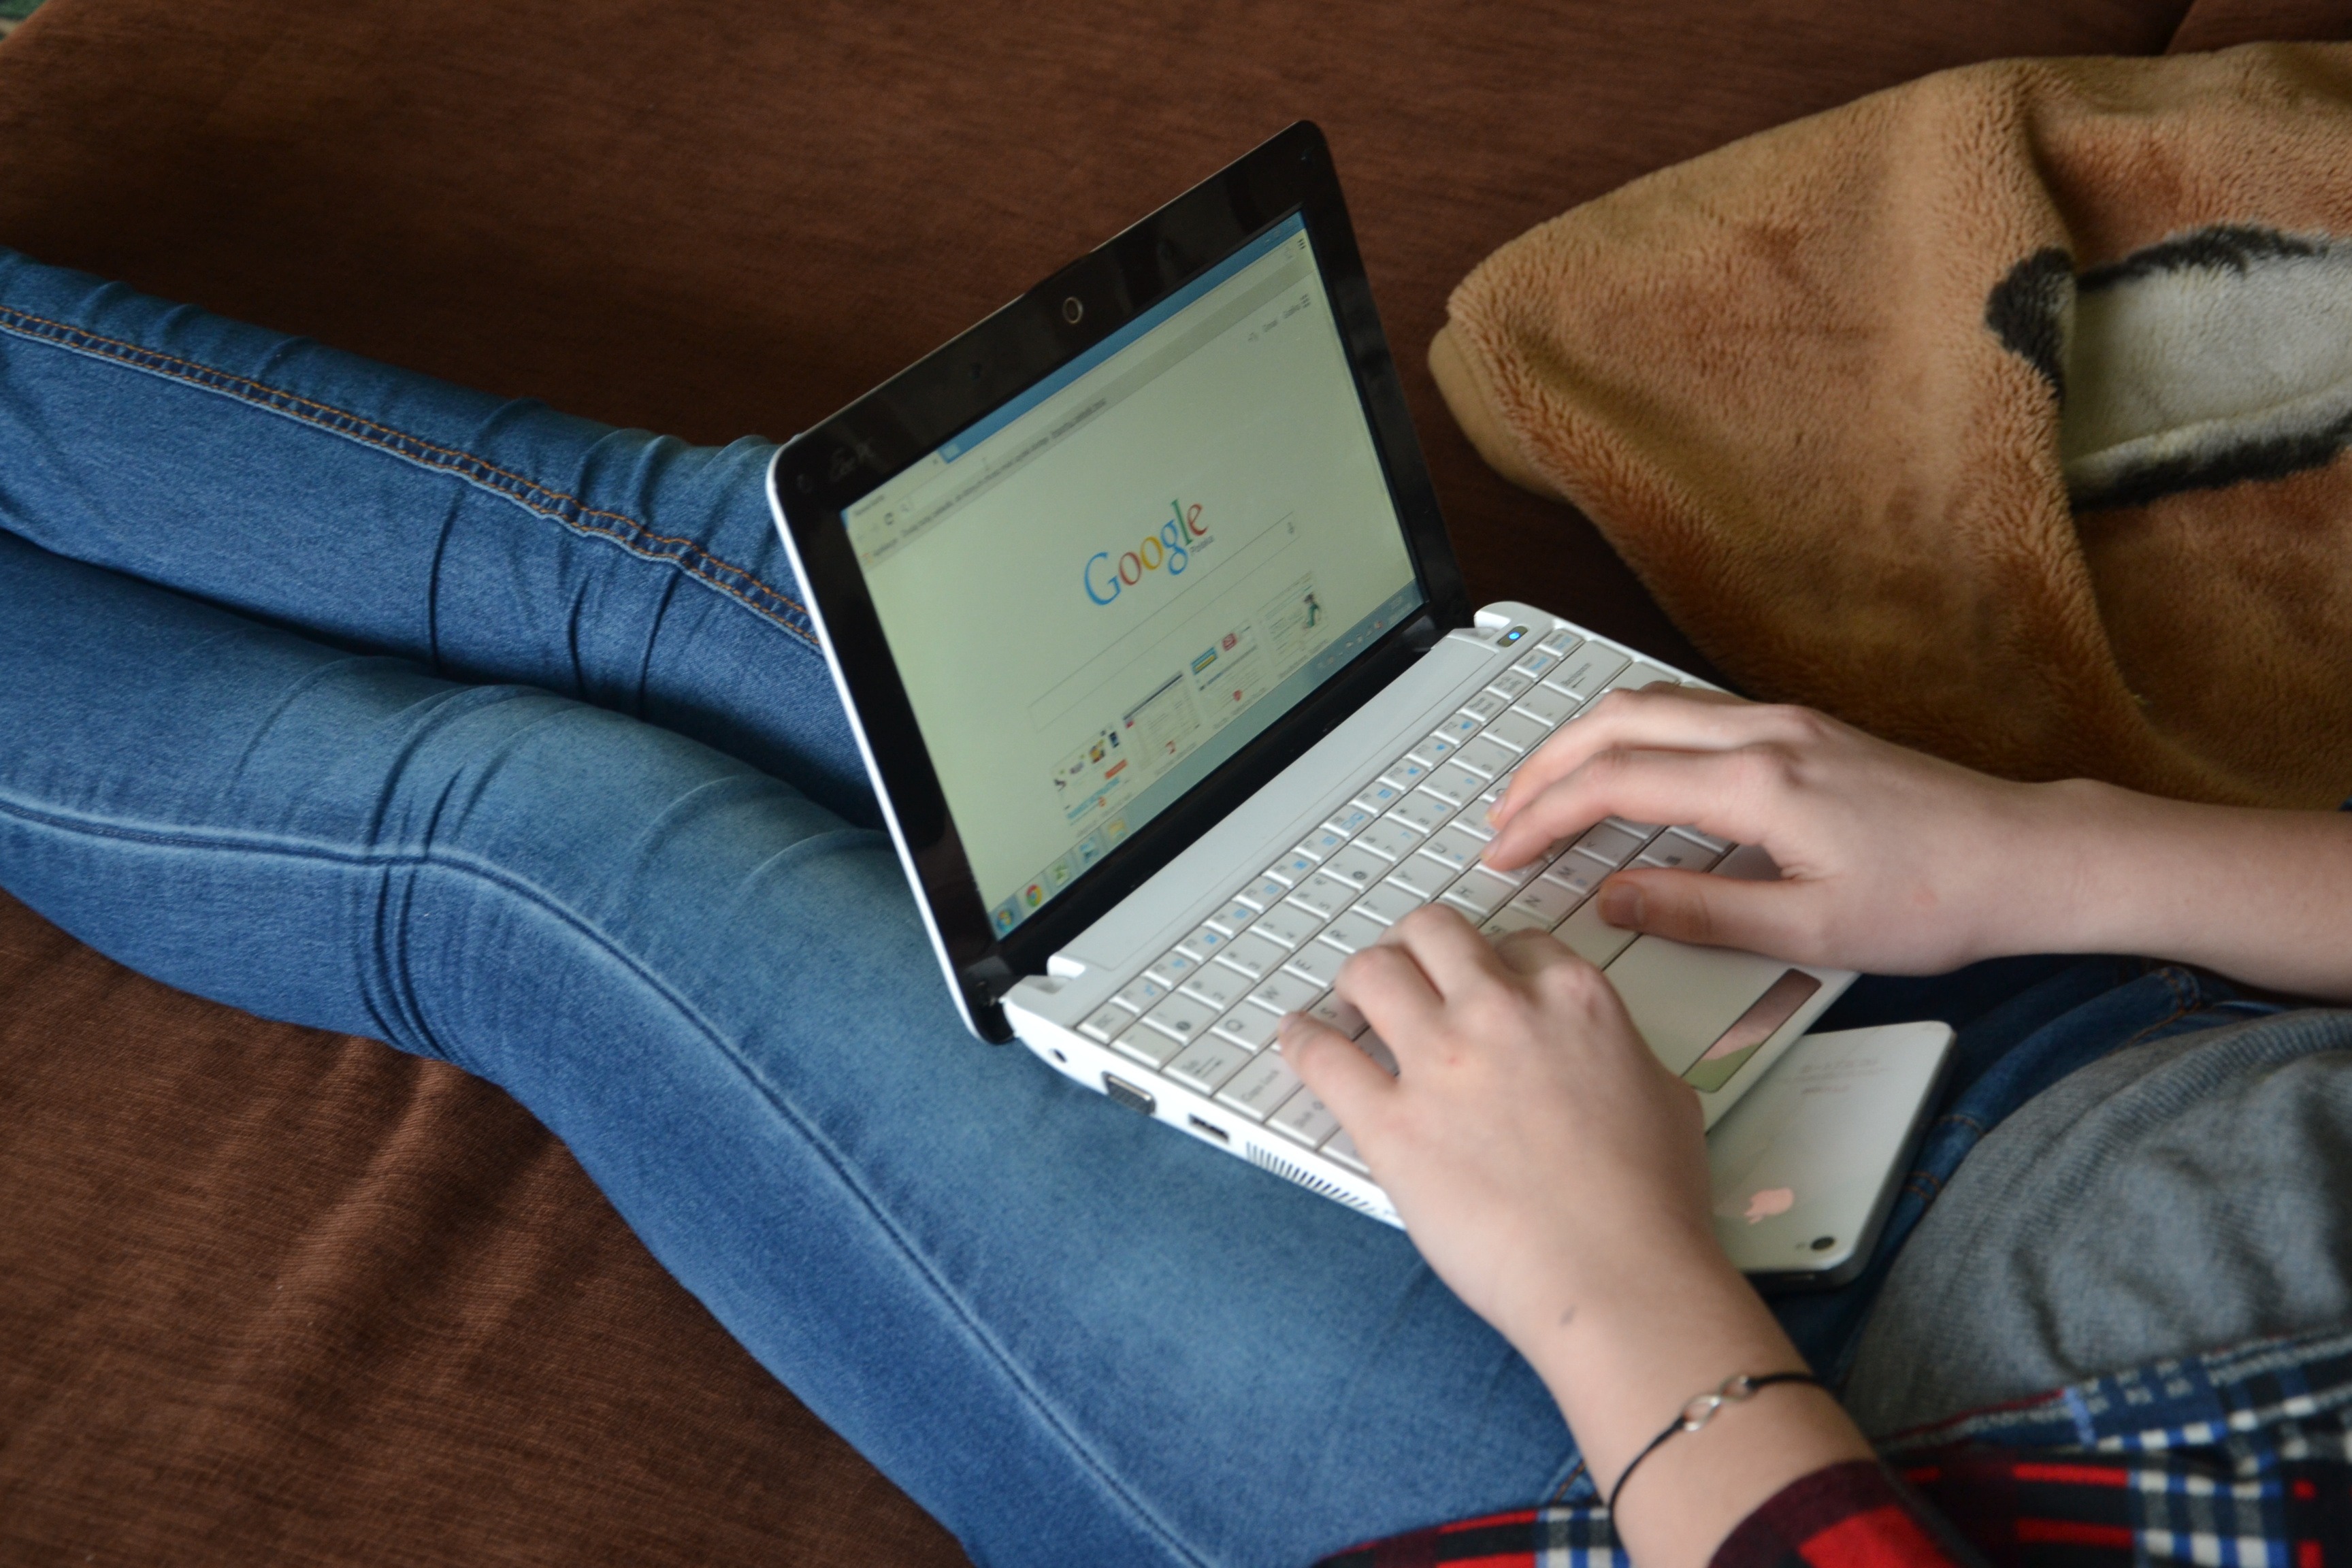
laptop, computer, writing, work, hand, person, keyboard, reading, equipment, blue, arm, electronic, sleep, use, electronics, glasses, computers, electronic equipment, to write, sense